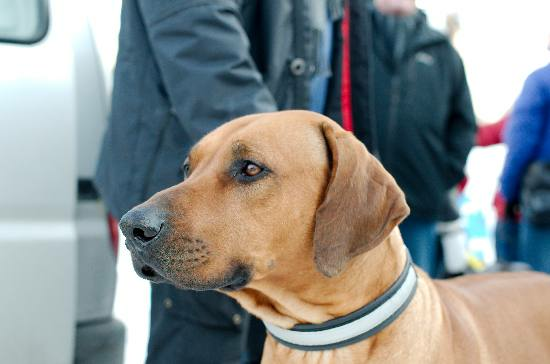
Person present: No